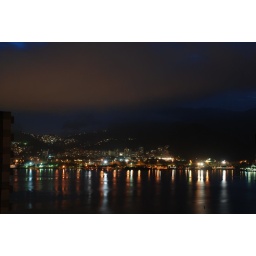
Rio de Janeiro in blue sky